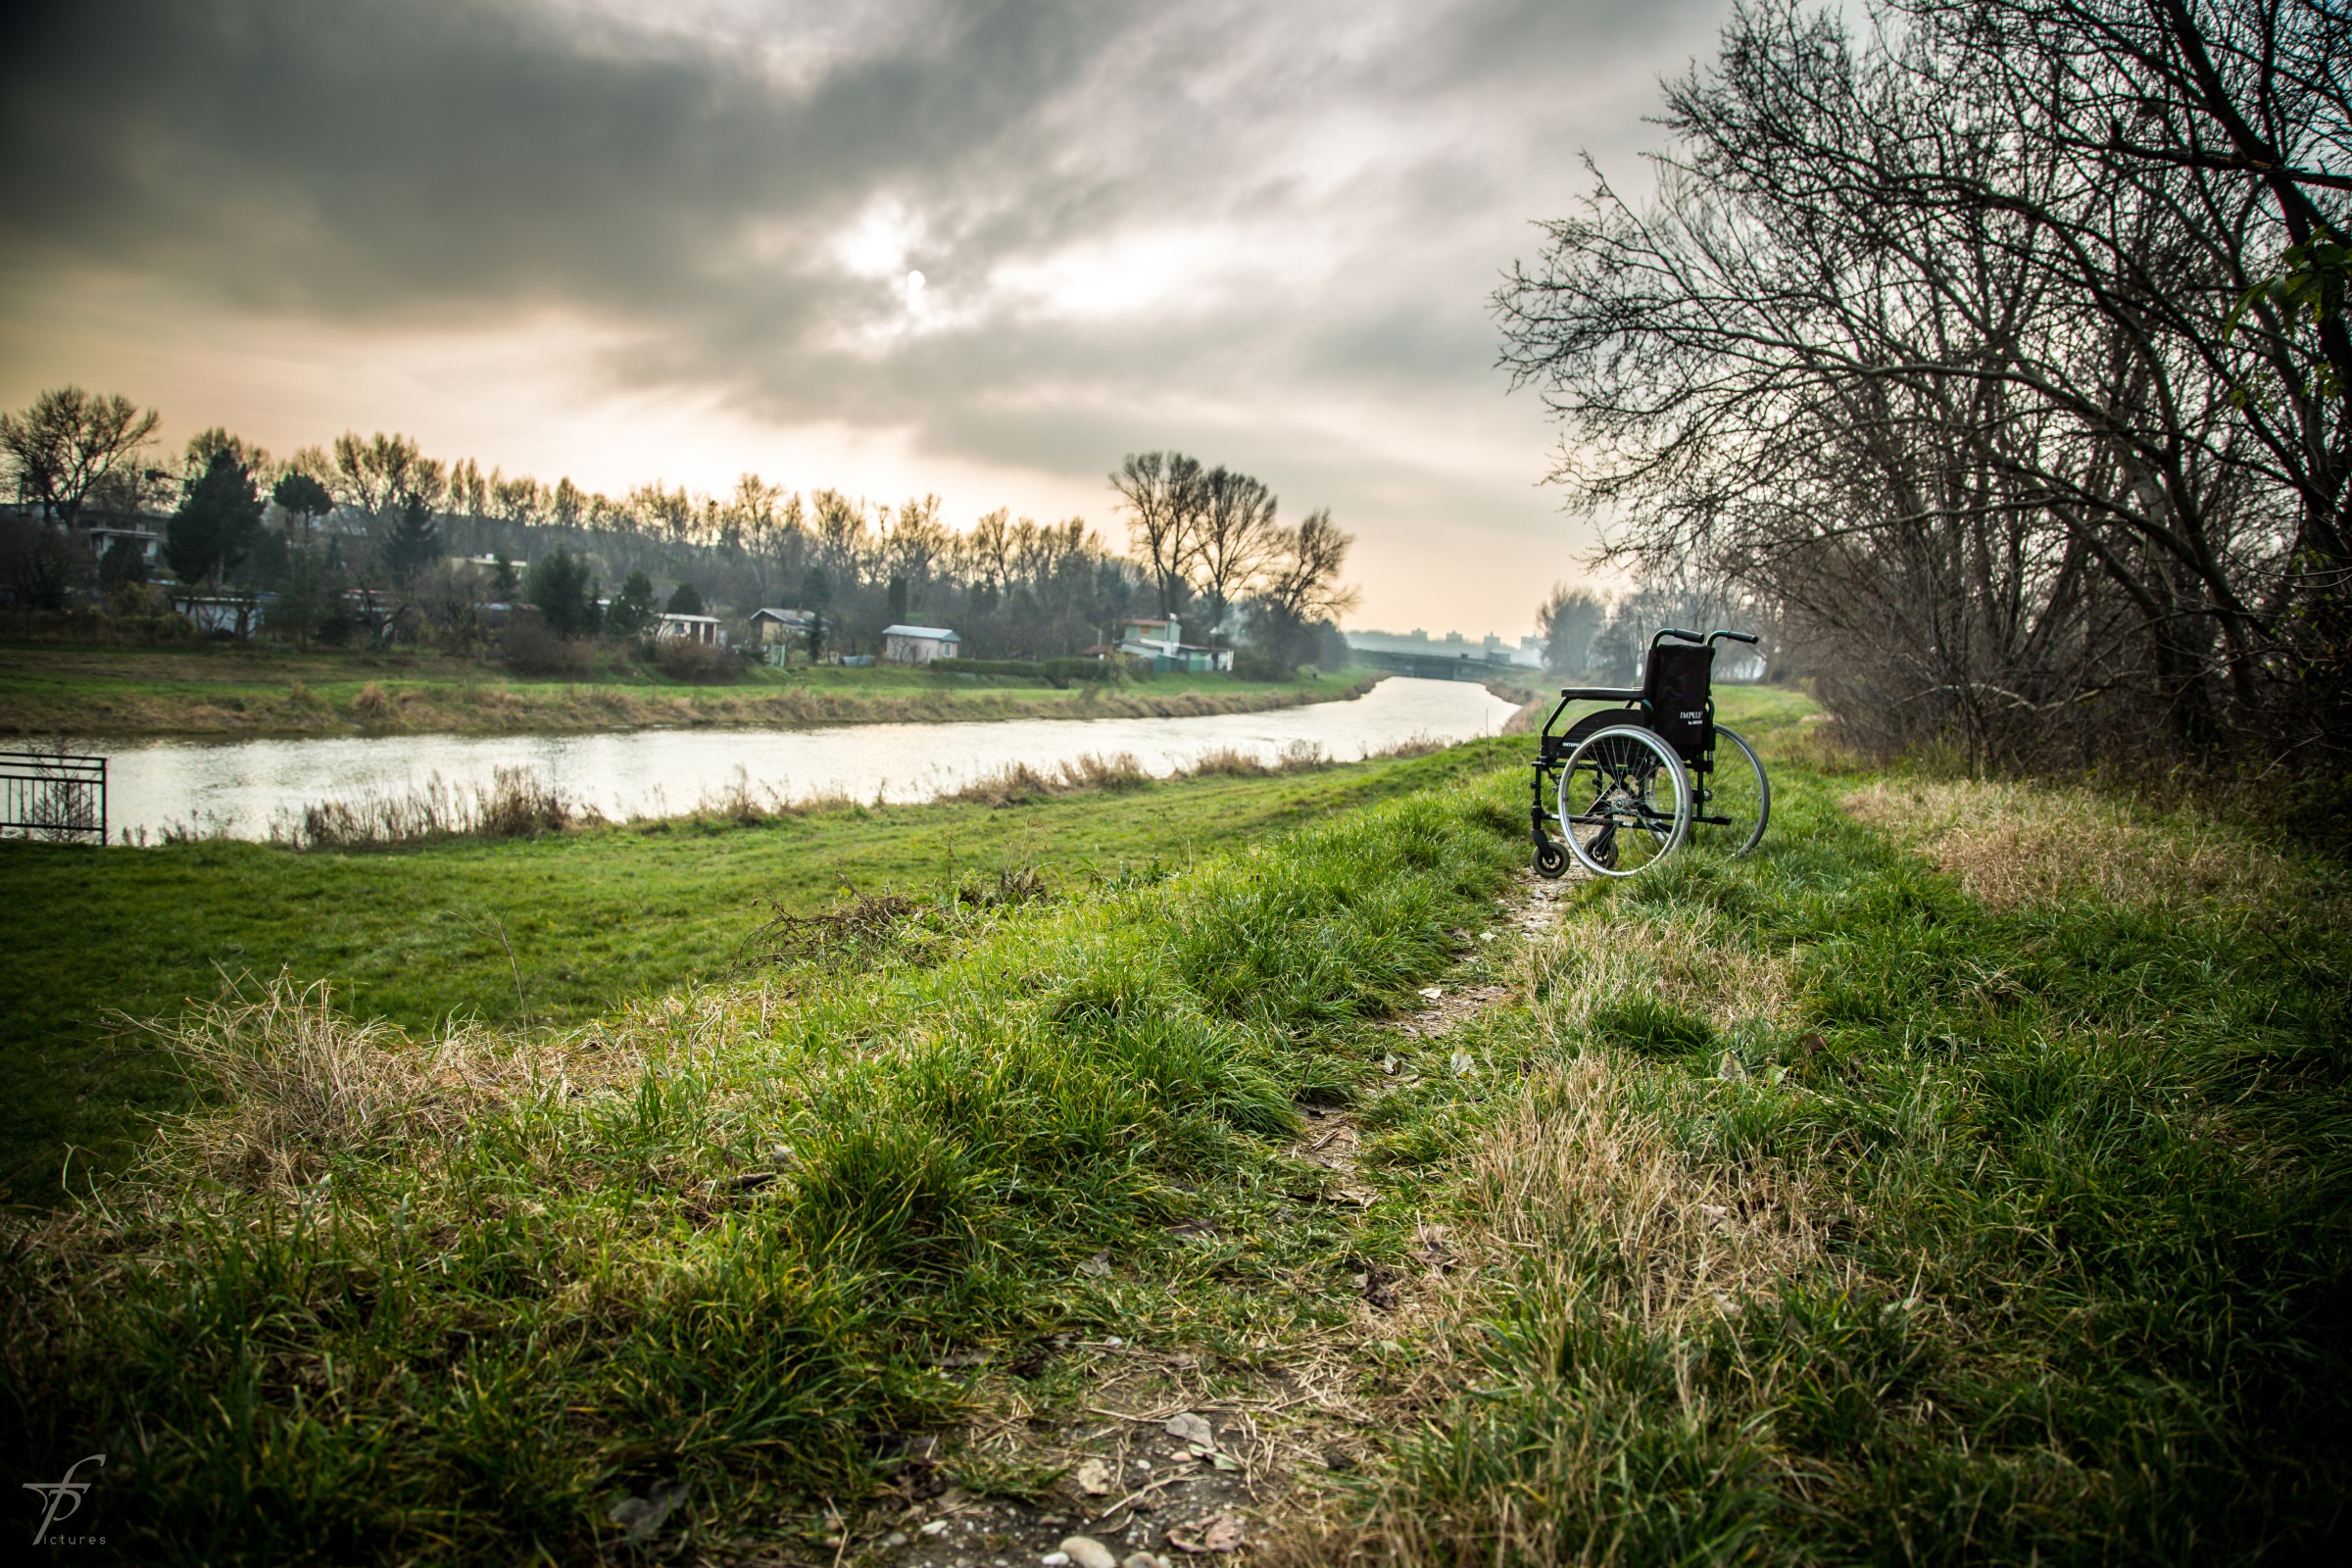
landscape, tree, nature, grass, sunlight, morning, river, land, green, autumn, care, lonely, waterway, wheelchair, hospital, physical, rural area, atmospheric phenomenon, woody plant